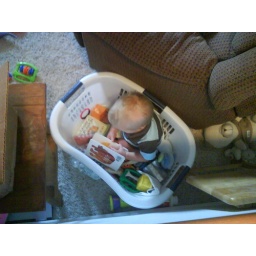
reading a book in the toy basket 336/365